Howard Gray

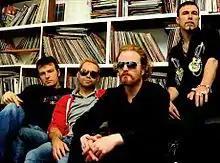
Howard Gray (second from right) with Apollo 440 in their London studio, 2009

In 1990, Gray formed the dance/rock group Apollo 440 with brother Trevor Gray and old friends and colleagues James Gardner and Noko, who had continued their musical careers with other bands, including Luxuria (Noko) and The Umbrella (Noko and Gardner). Gray's role within Apollo 440 revolves mostly around sound sculpture/production or, as he refers to it, his role is that of the "Vibe Controller".